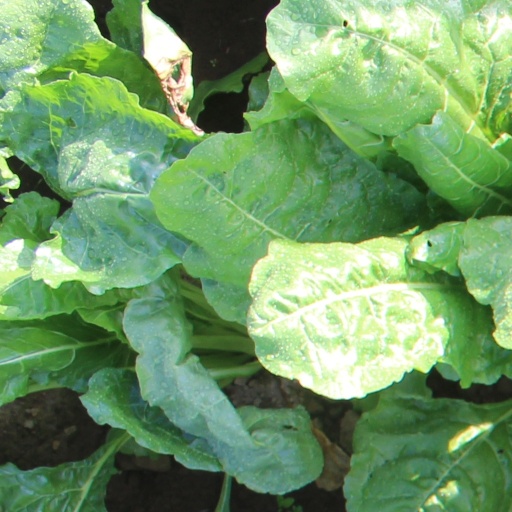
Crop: sugar beet